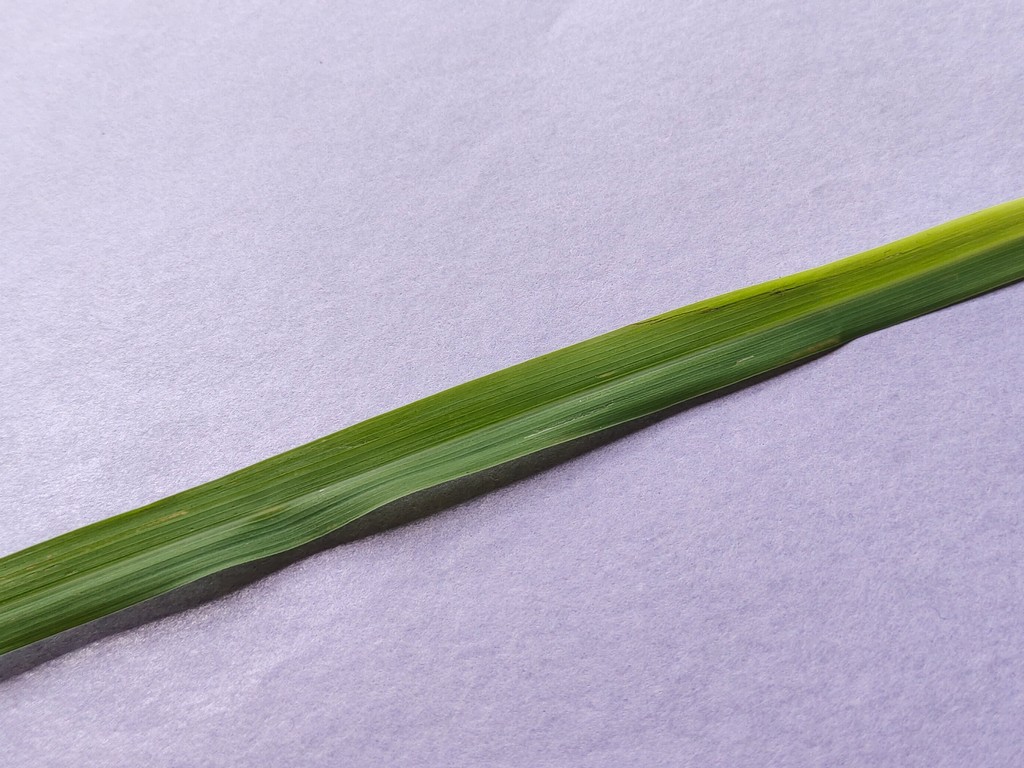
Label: Healthy